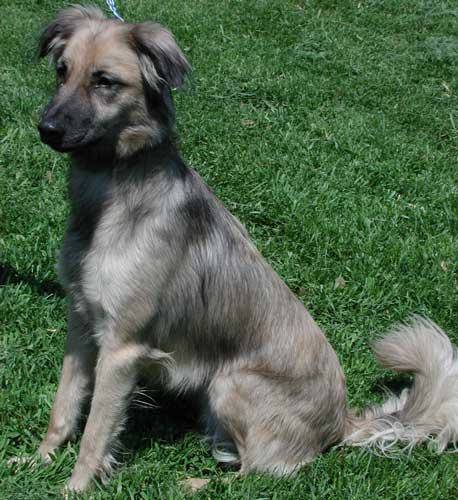
Label: dog